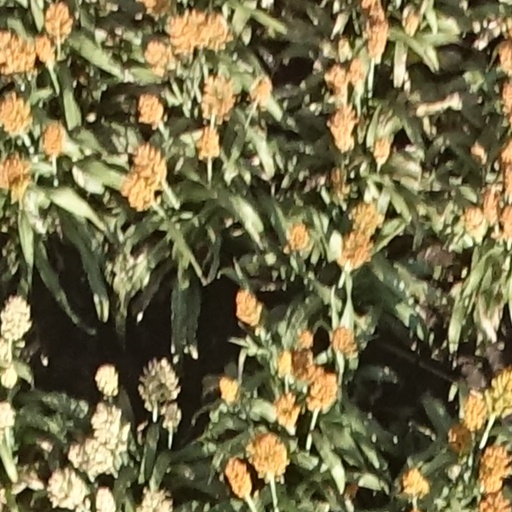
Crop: sorghum